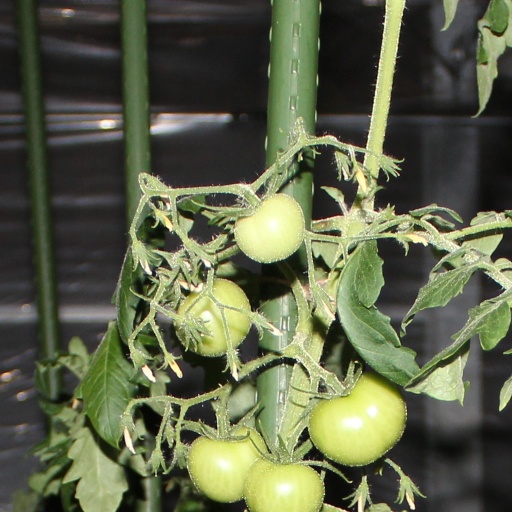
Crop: tomato